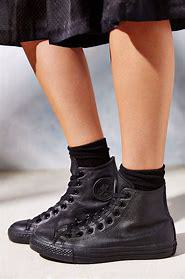
Brand: Converse
Model: Chuck Taylor All Star Top